Bernese Oberland Railway

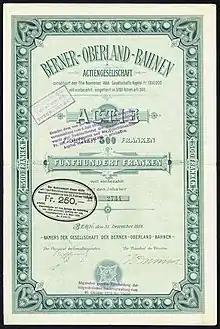
Share of the Berner-Oberland-Bahnen AG, issued 31. December 1889

The first proposals for the Berner Oberland-Bahn, made in 1873, showed a line from Interlaken (at that time Aarmühle) to Zweilütschinen with later options to Lauterbrunnen and Grindelwald with starting point at Bönigen. Four years later an 80 years concession was obtained for construction and operation of the line and the company, Berner Oberland-Bahnen AG was founded on 2 November 1888 and construction started the following year.